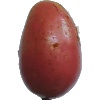
Label: Potato Red Washed 1